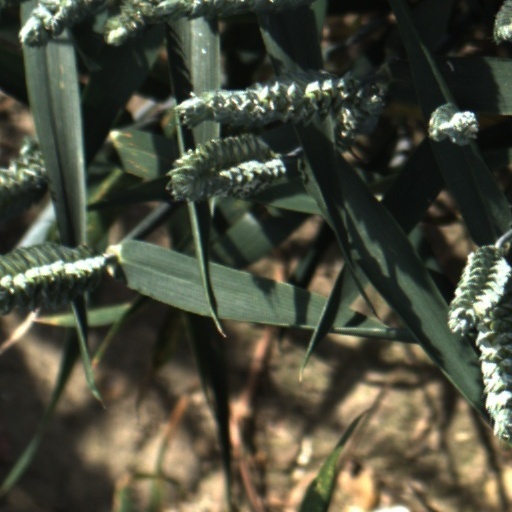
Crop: wheat